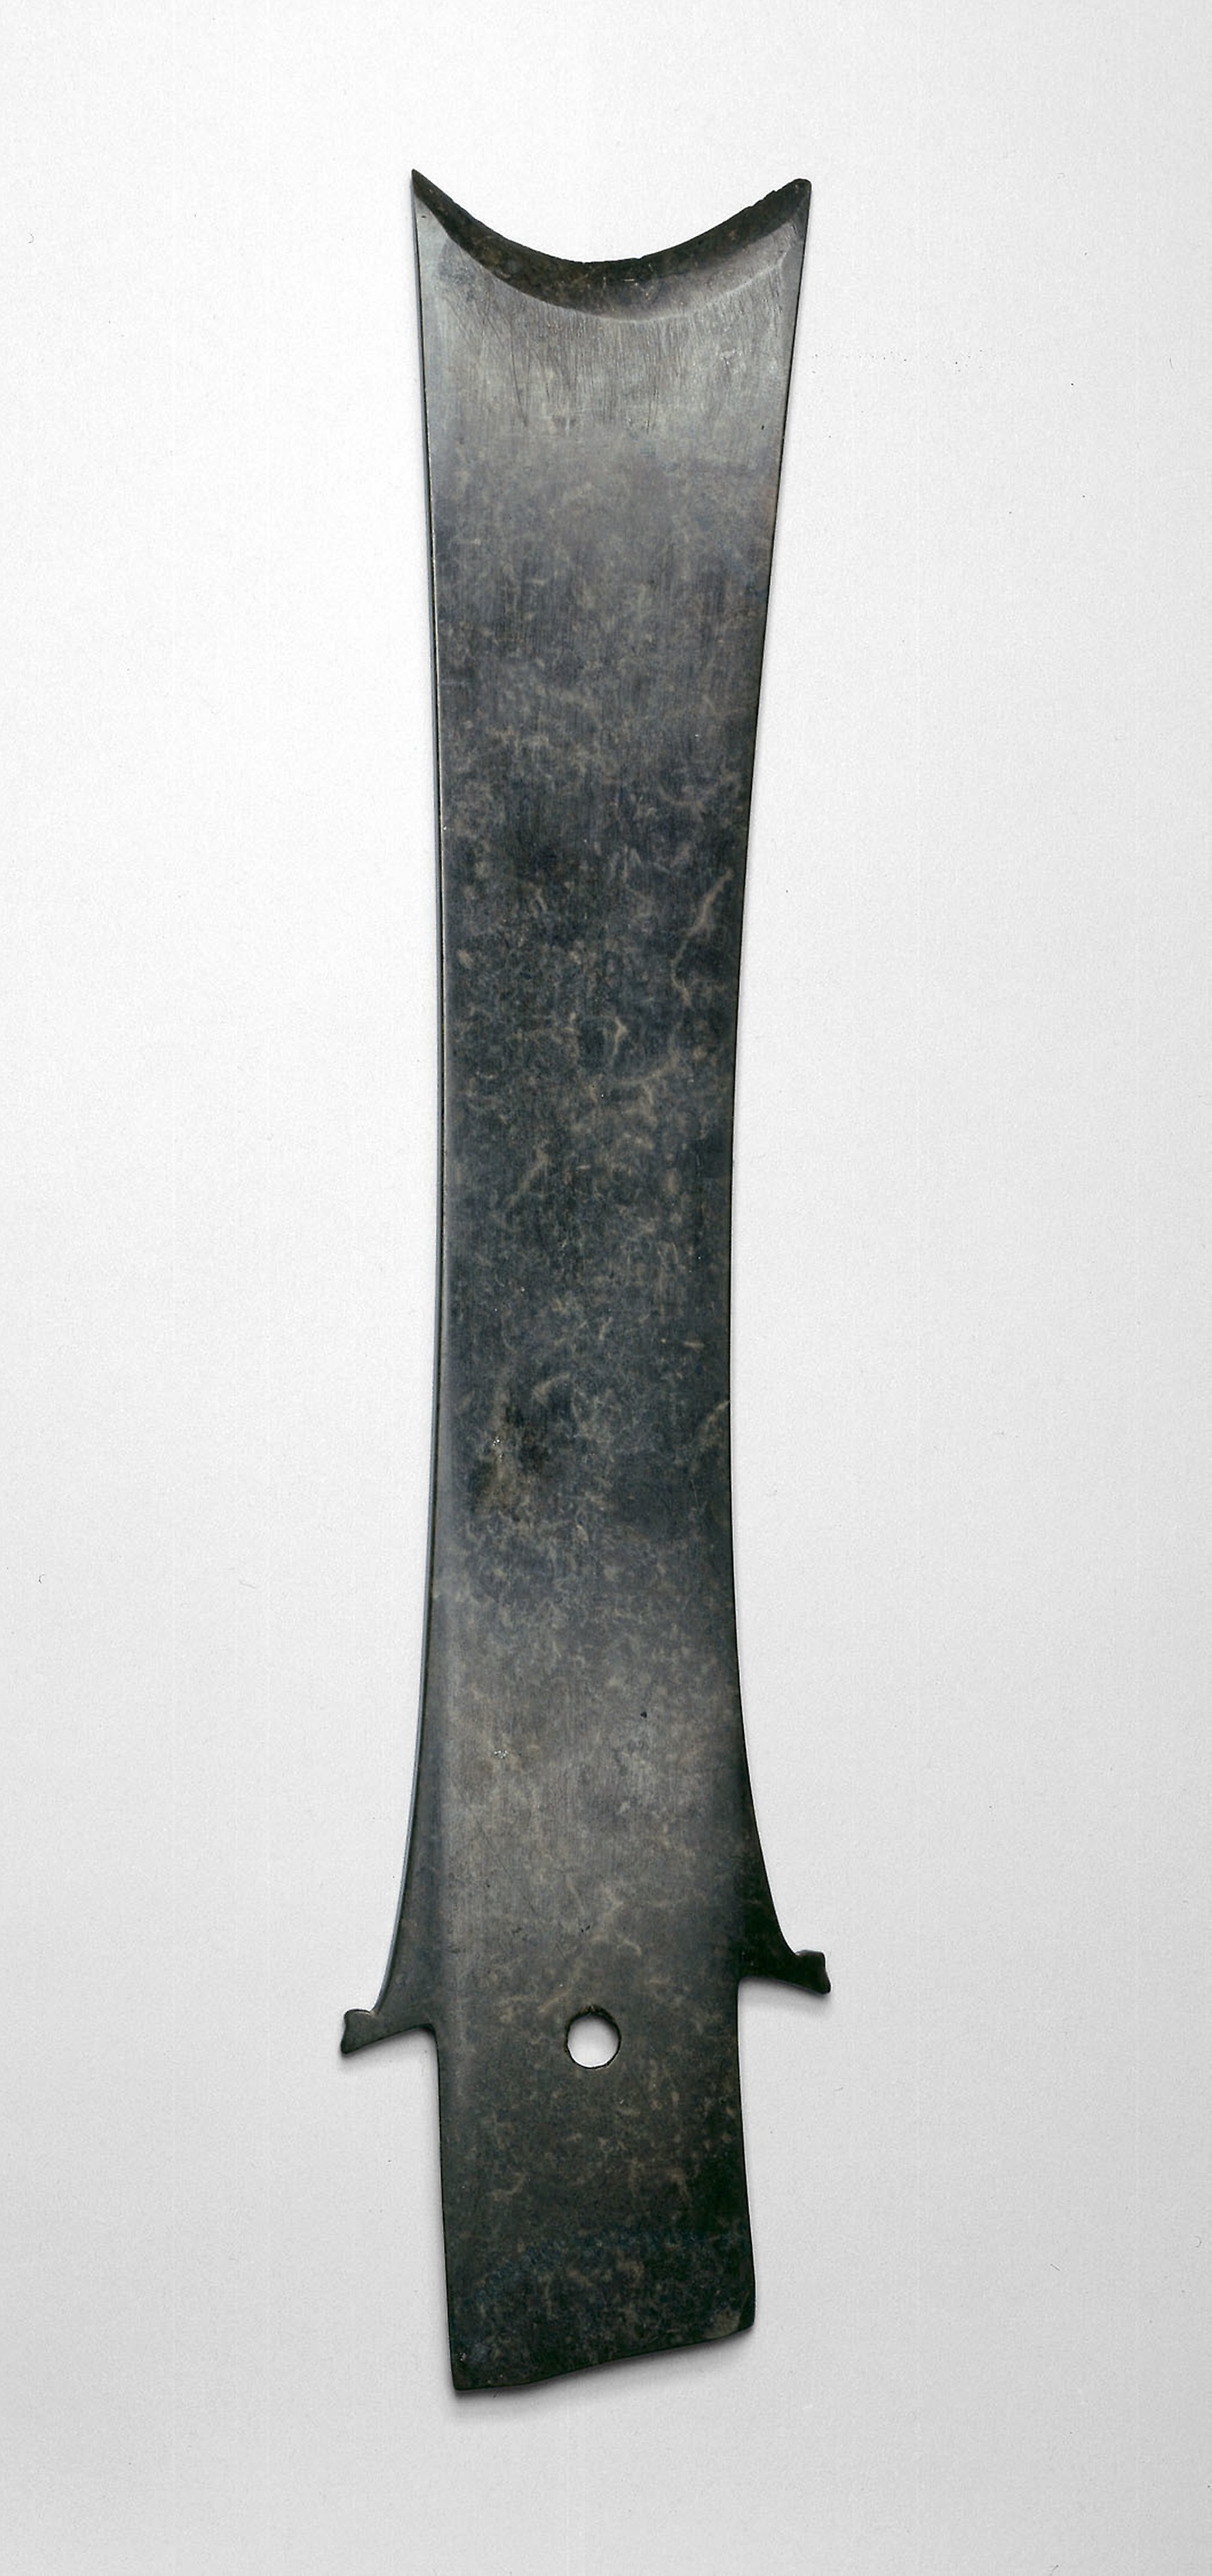
machete, sword